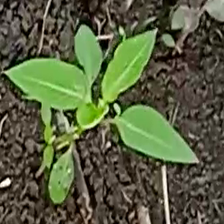
Weed species: Moti_dudhi(Euphorbia_geneculata_L)